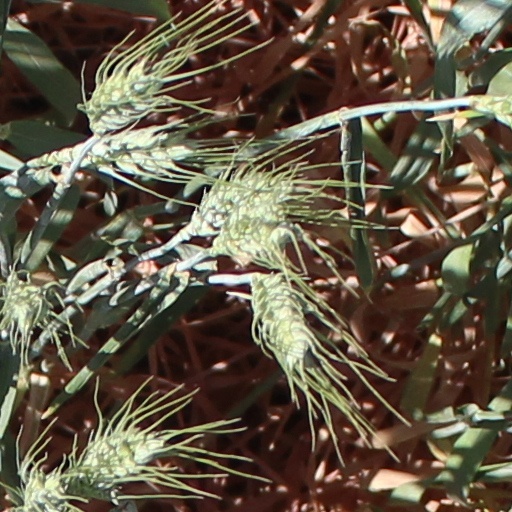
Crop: wheat